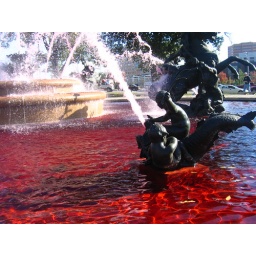
(the water was dyed, so as to be pink in the jets -- for breast cancer awareness.)